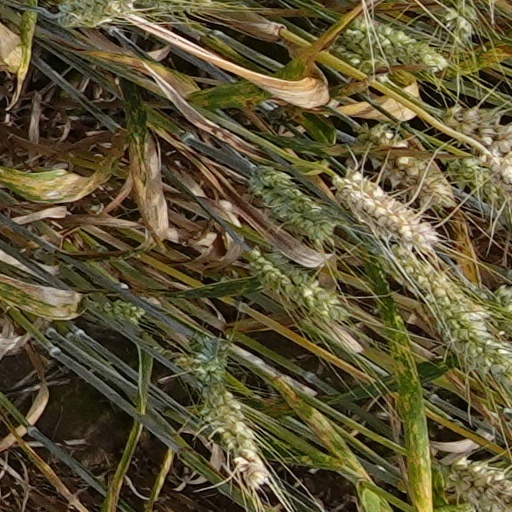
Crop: wheat